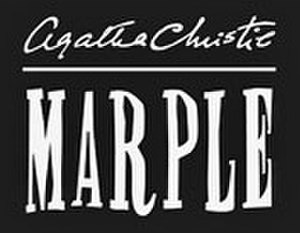
Miss Marple
Logoet for Agatha Christies Marple
Miss Marple er en fiktiv amatørdetektiv, der optræder i 12 romaner af forfatteren Agatha Christie. Første gang i romanen Mordet i Præstegården fra 1930.